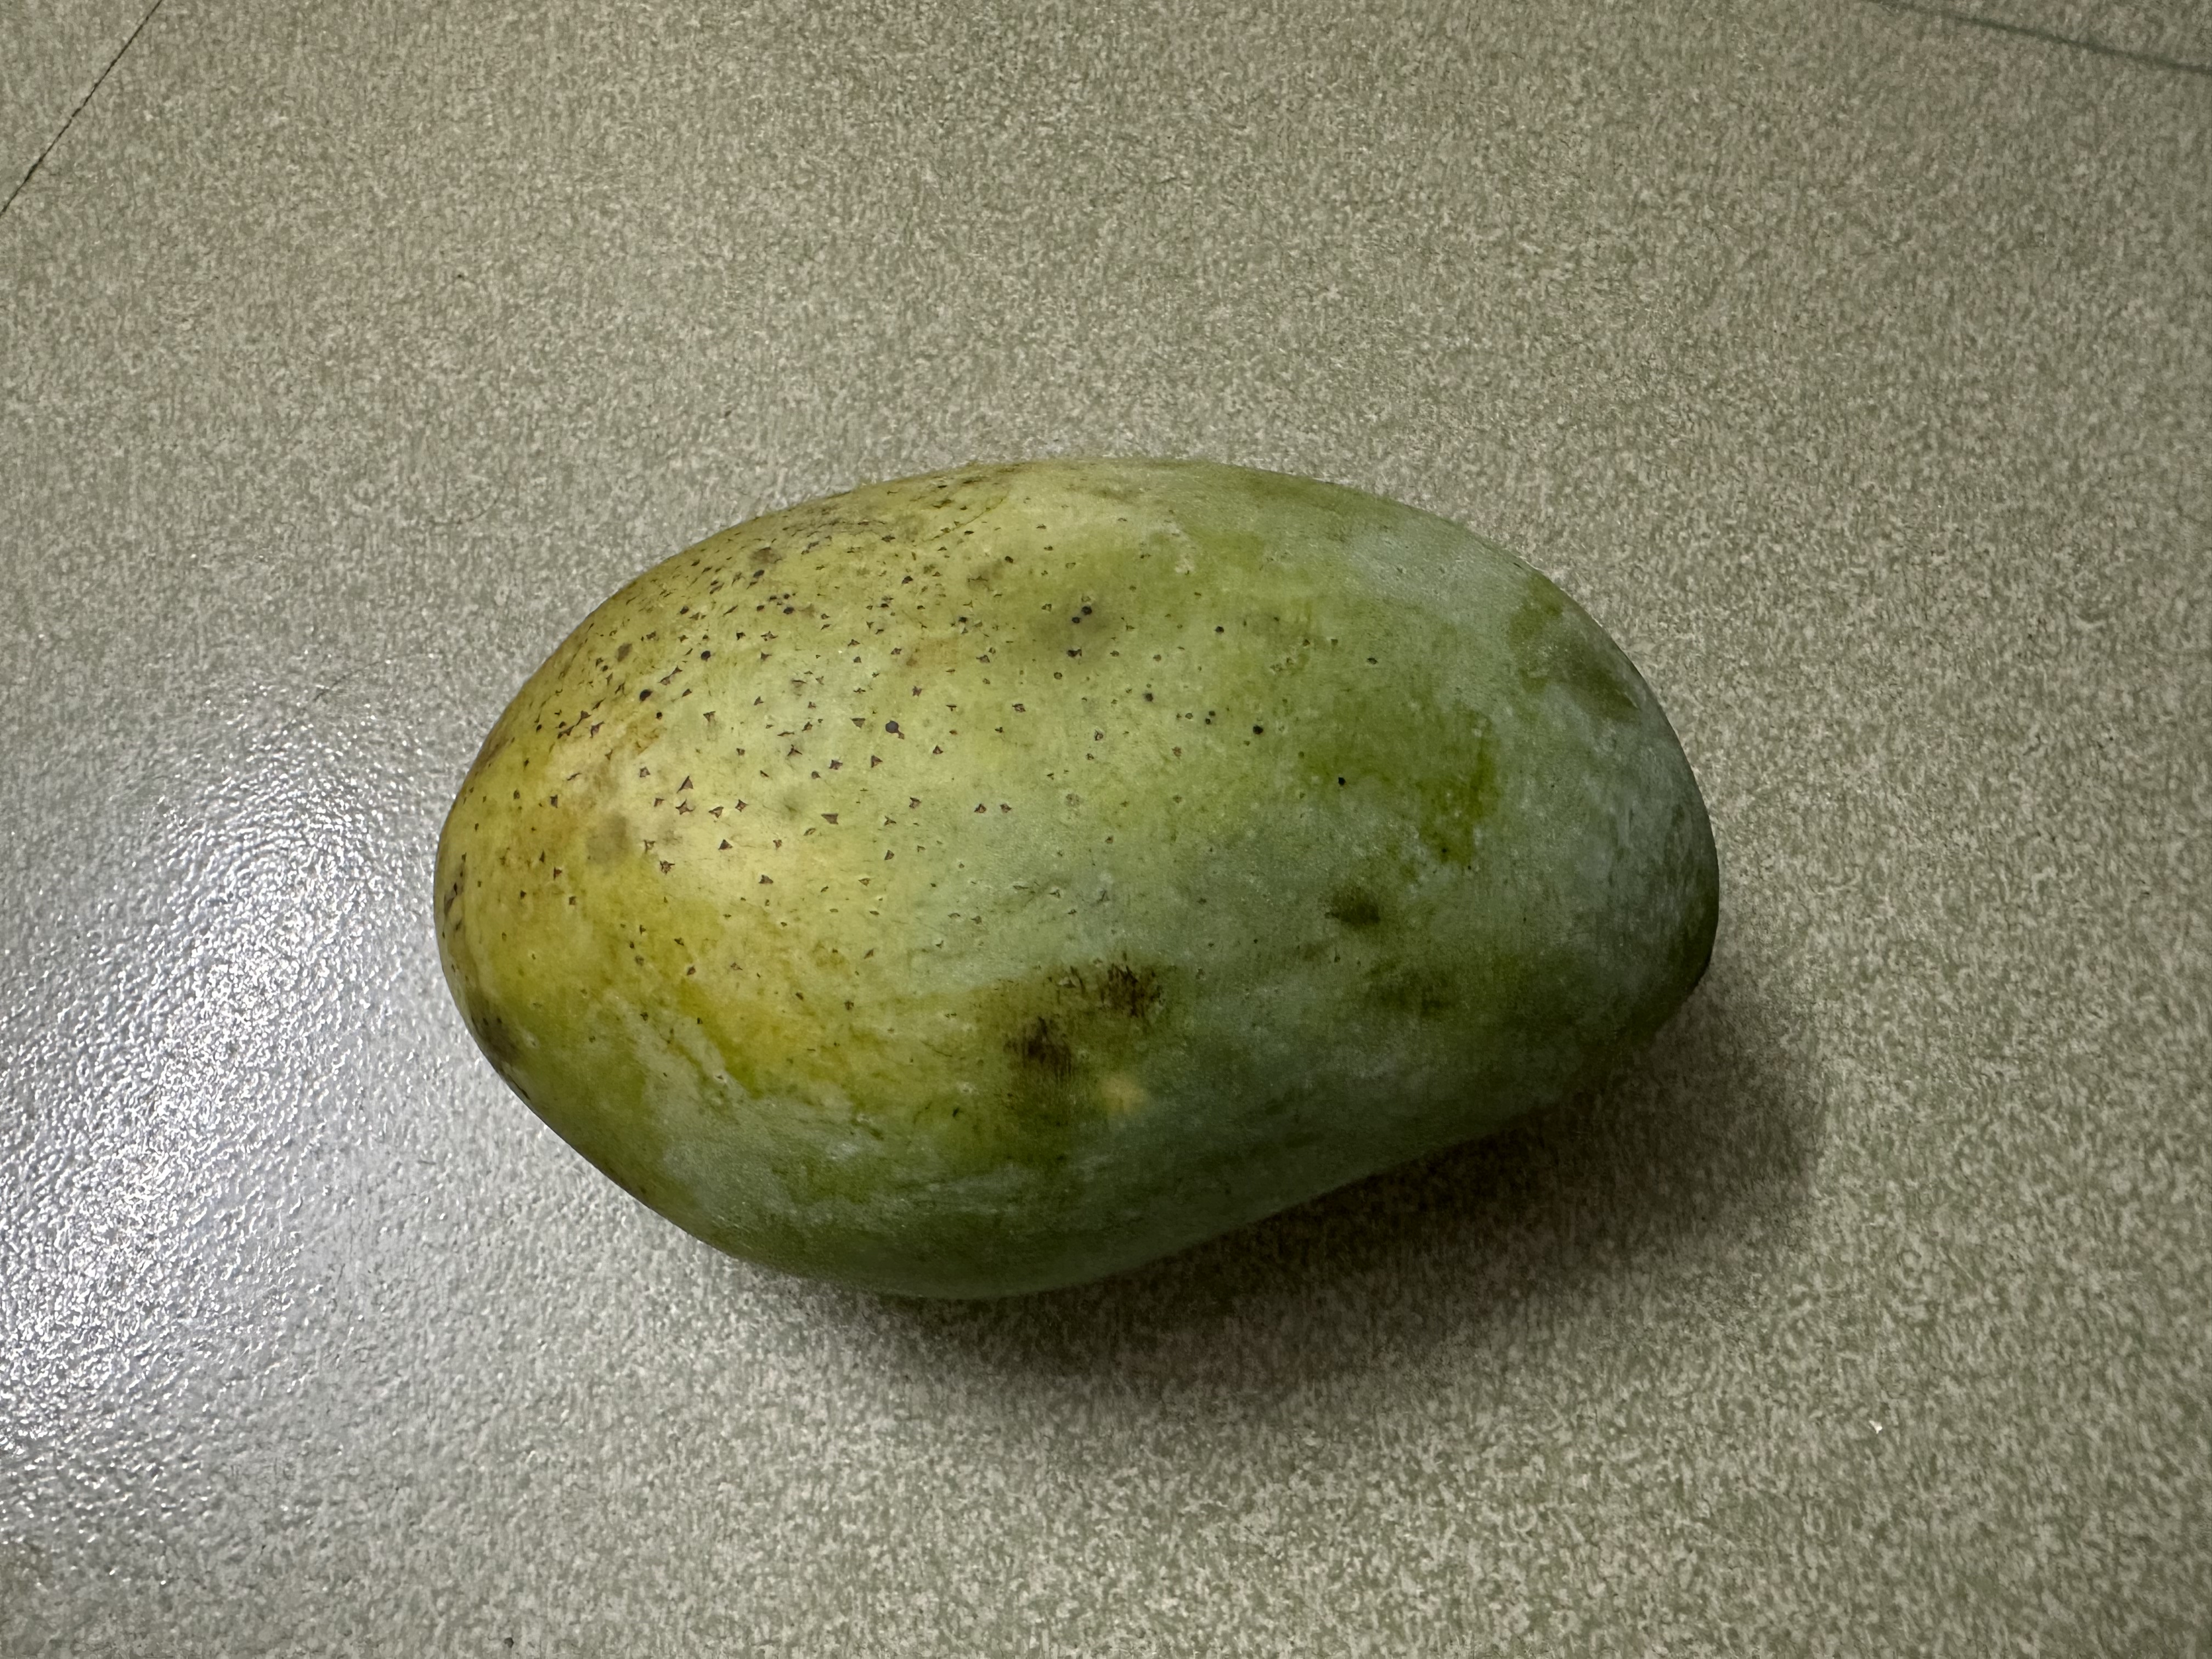
Mango variety: Fazlee